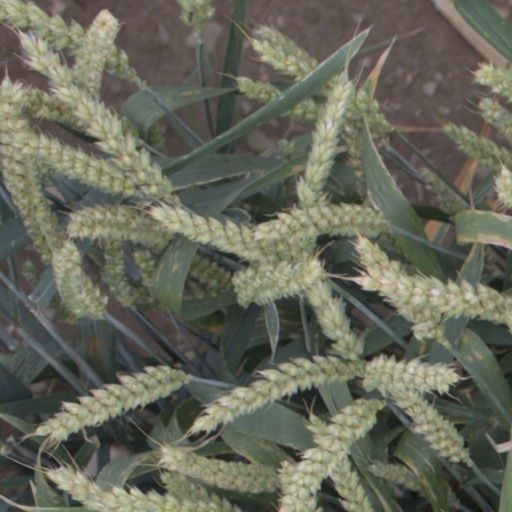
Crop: wheat